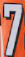
Number: 7